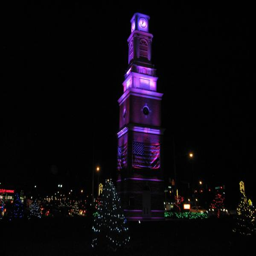
for a few nights in november lit its clock tower with purple lights in recognition of disease .